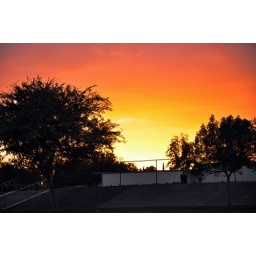
Evening sky in red